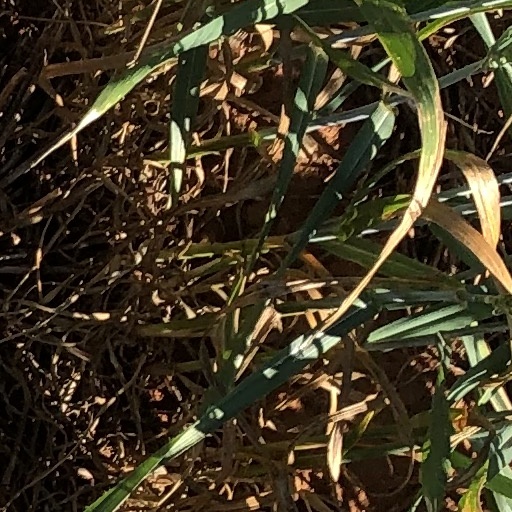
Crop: wheat